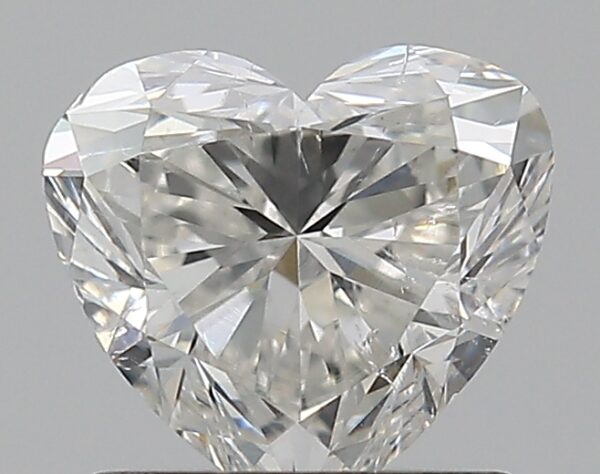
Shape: heart
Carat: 1
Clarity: SI1
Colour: H
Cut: EX
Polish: EX
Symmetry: VG
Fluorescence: N
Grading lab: GIA
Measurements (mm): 5.98 x 6.61 x 4.01